Andrew Scheer

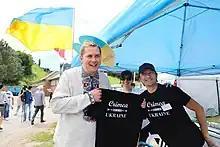
Scheer at a Ukraine Independence Day festival in Toronto, holding up a t-shirt that reads "Crimea is Ukraine"

Scheer was one of thirteen Canadians banned from travelling to Russia under retaliatory sanctions imposed by President Vladimir Putin in March 2014. Scheer supported sending peacekeepers to the Russian-Ukrainian border believing that "the defence of Ukraine's sovereignty and territorial integrity should be a priority for Canada's government on the international stage."